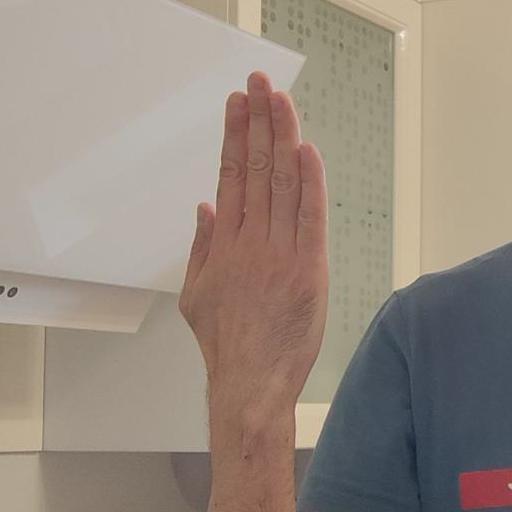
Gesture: stop_inverted